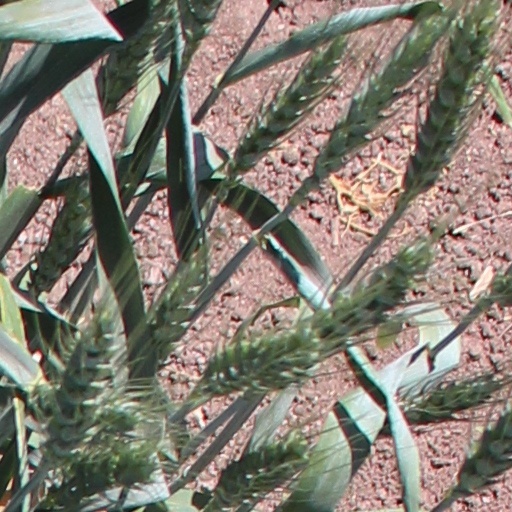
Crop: wheat